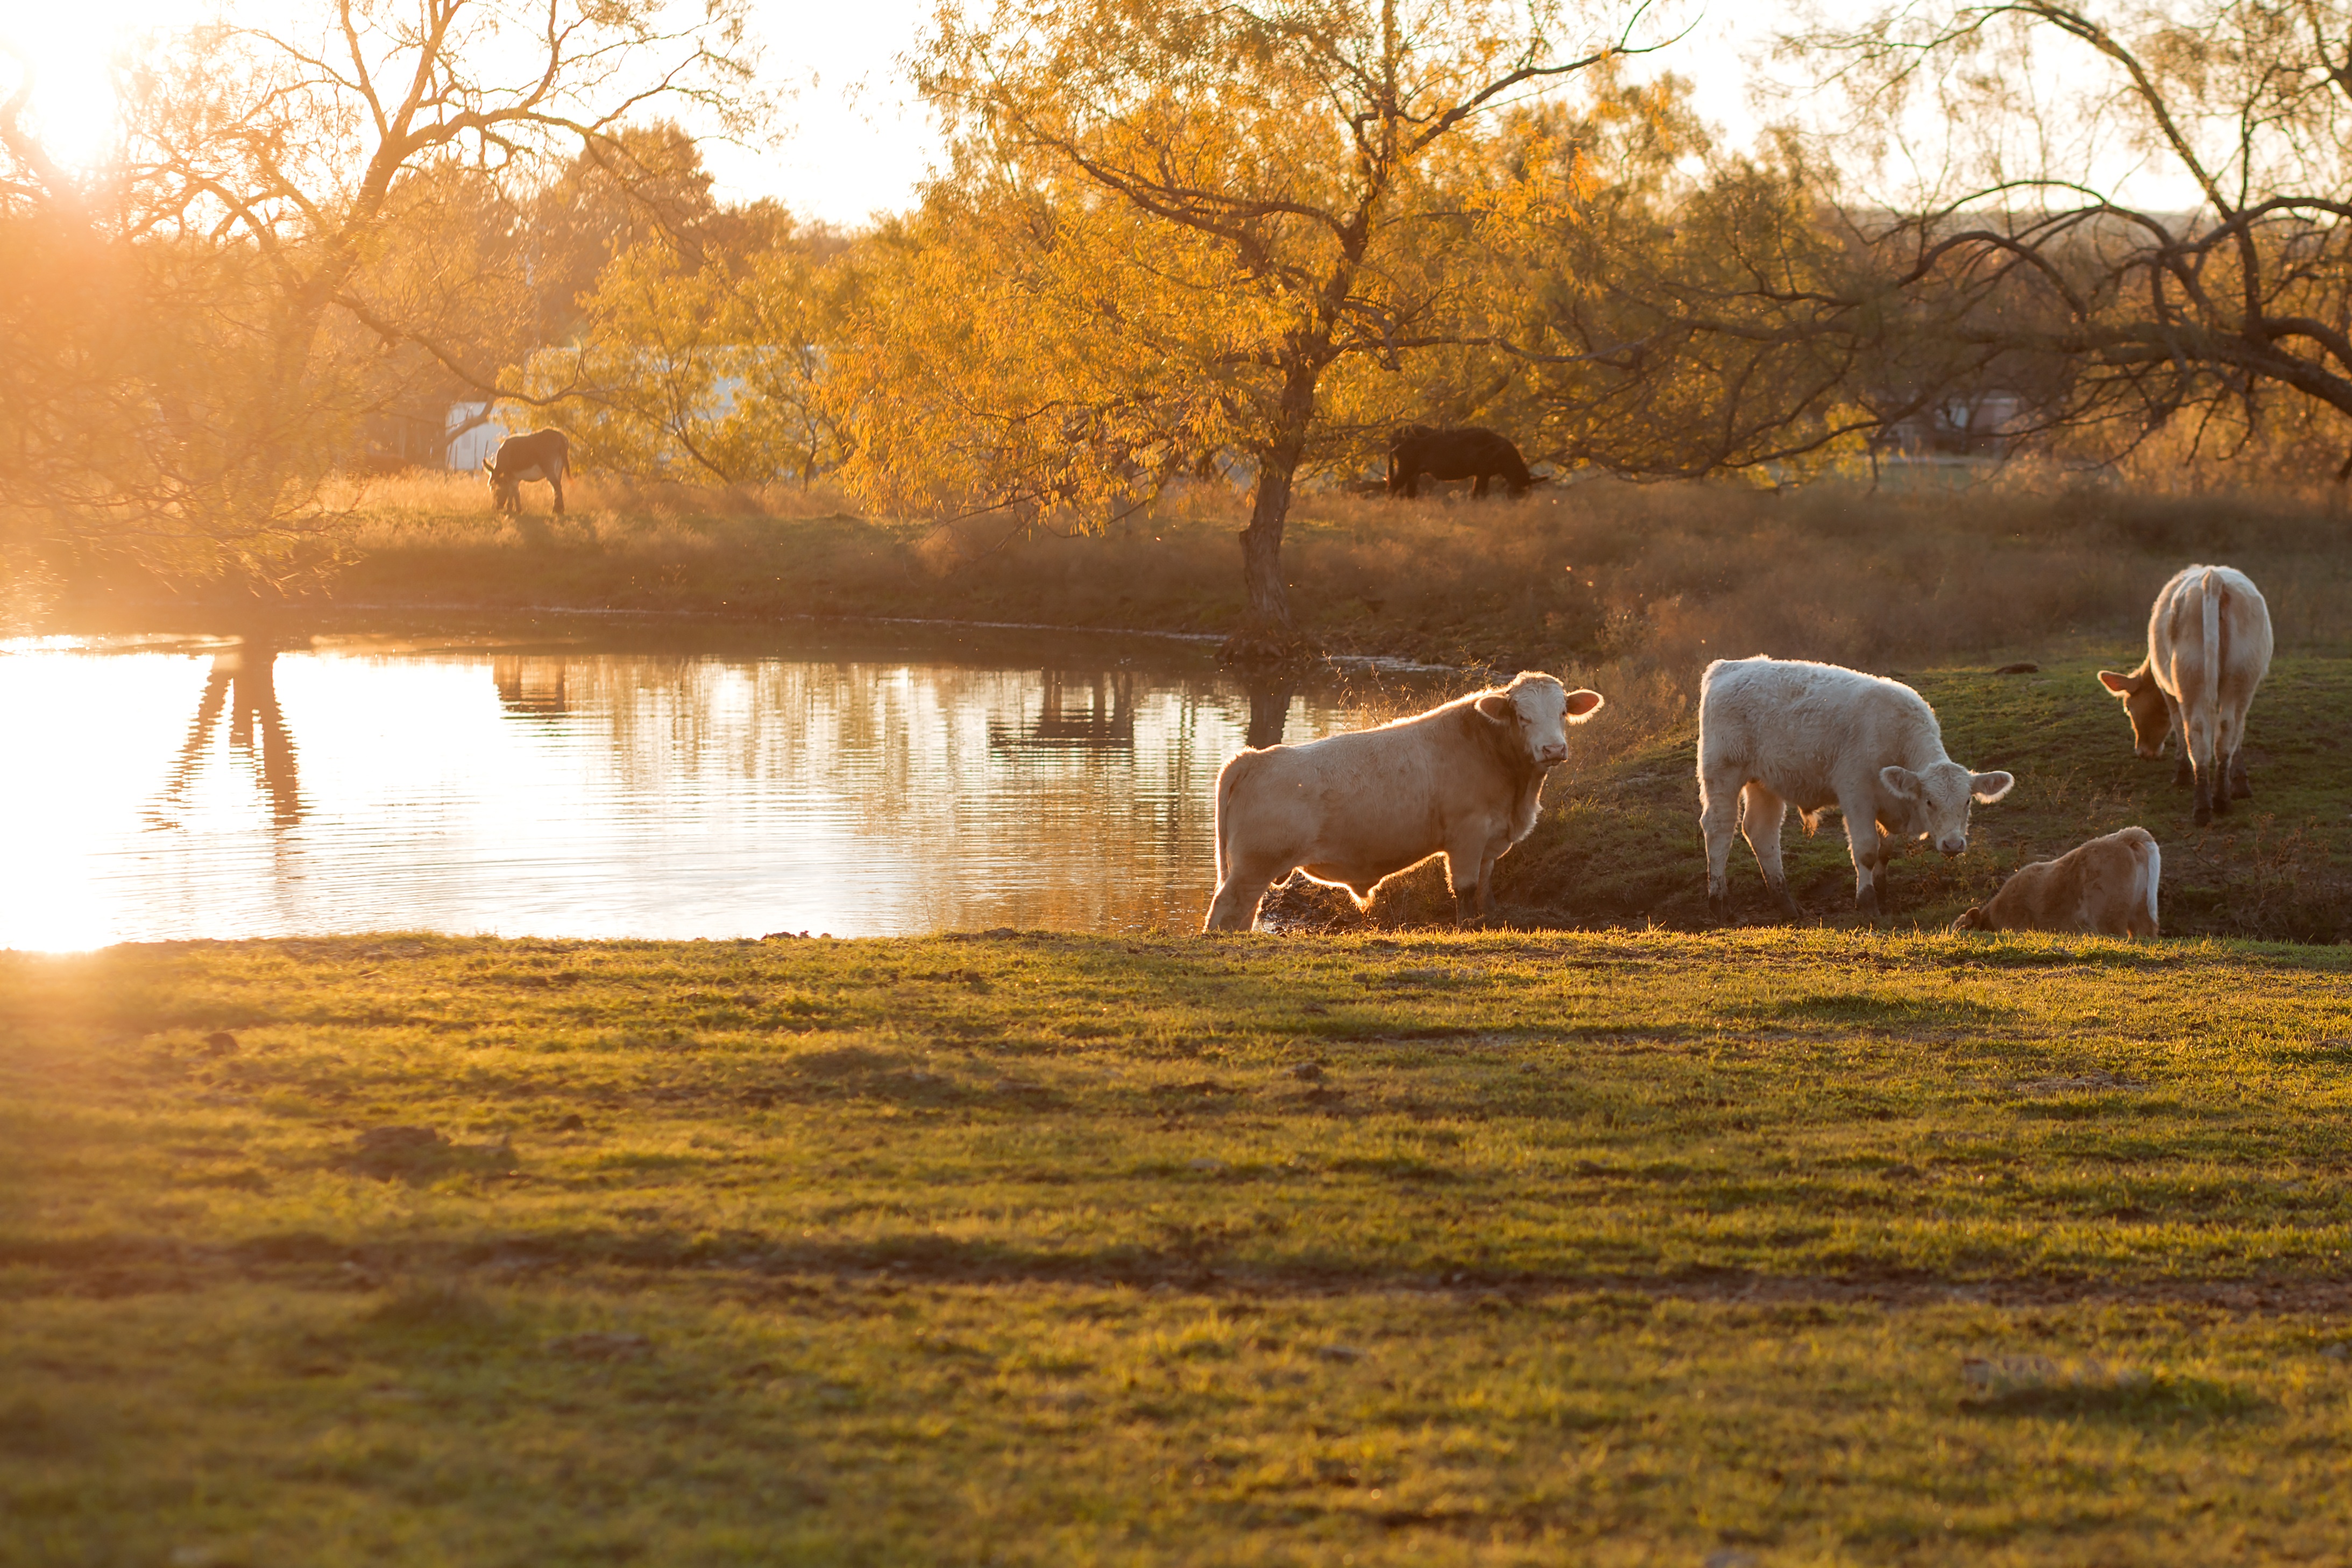
landscape, nature, grass, meadow, sunlight, morning, wildlife, pasture, autumn, season, rural area, atmospheric phenomenon, horse like mammal